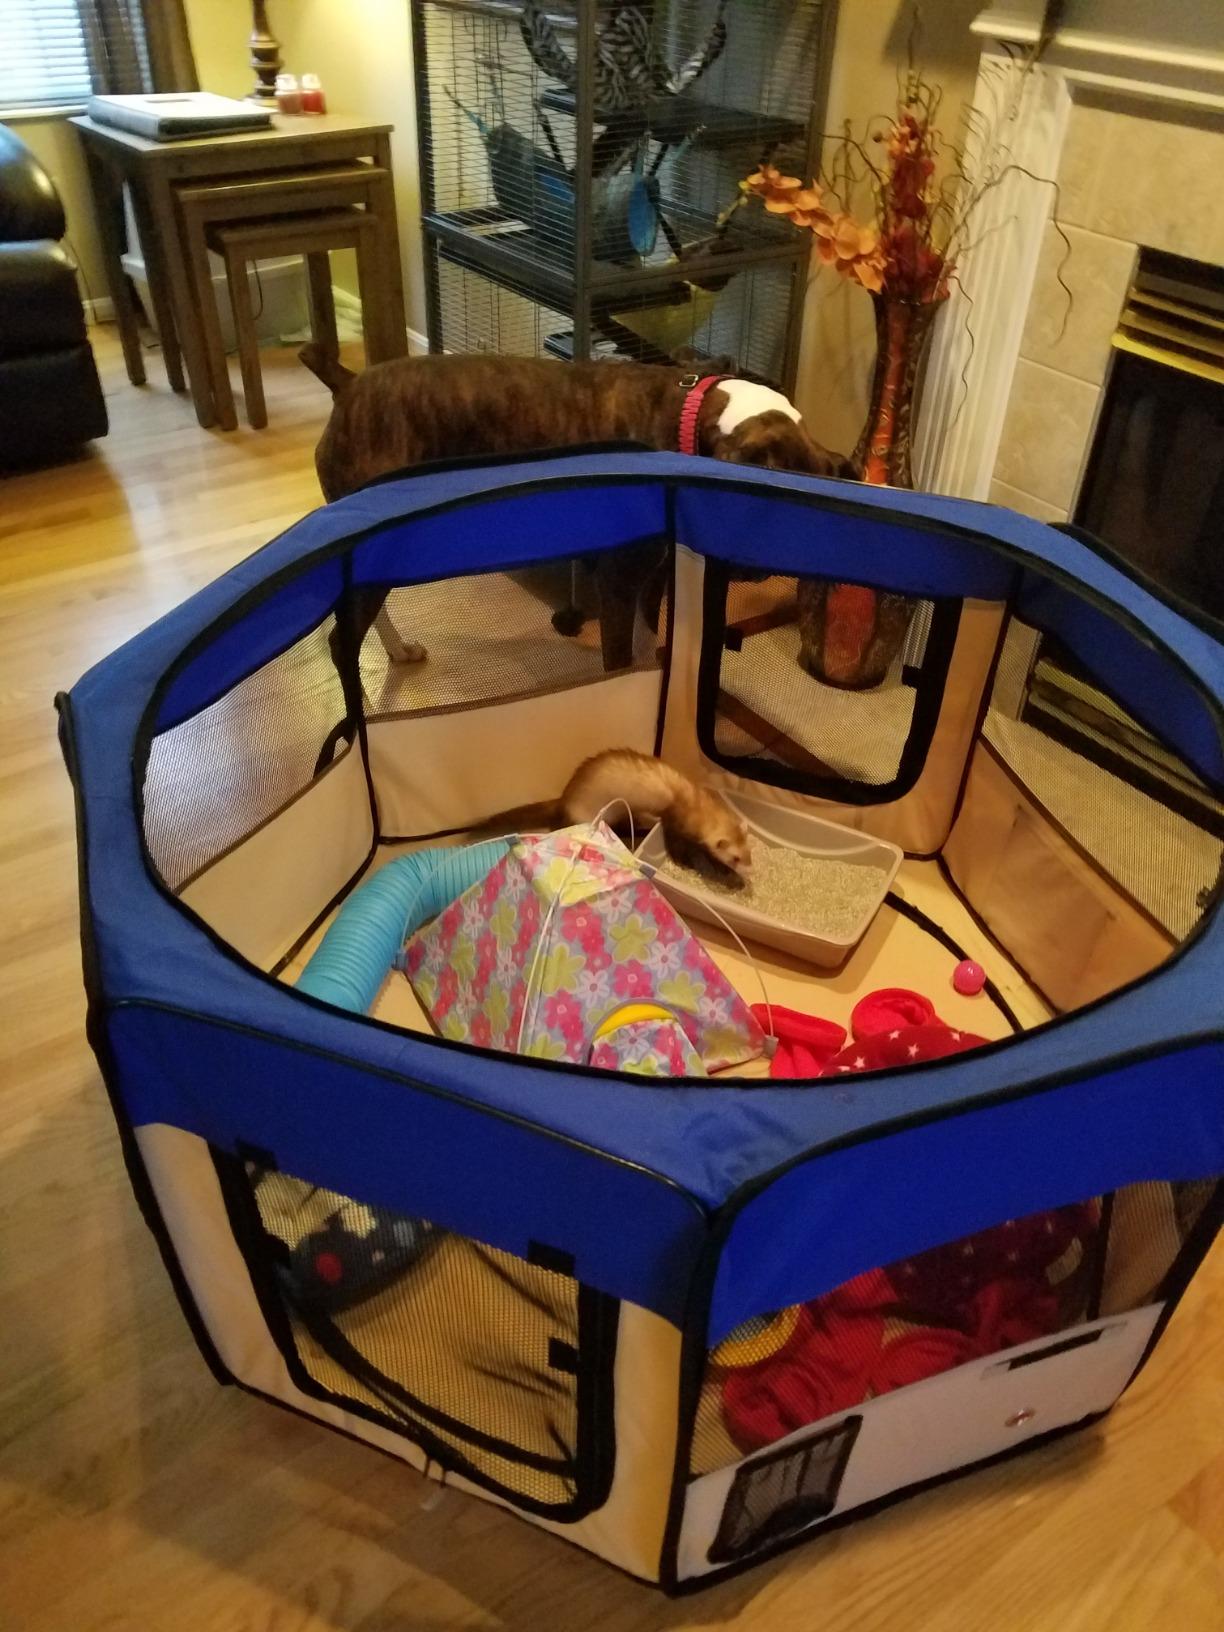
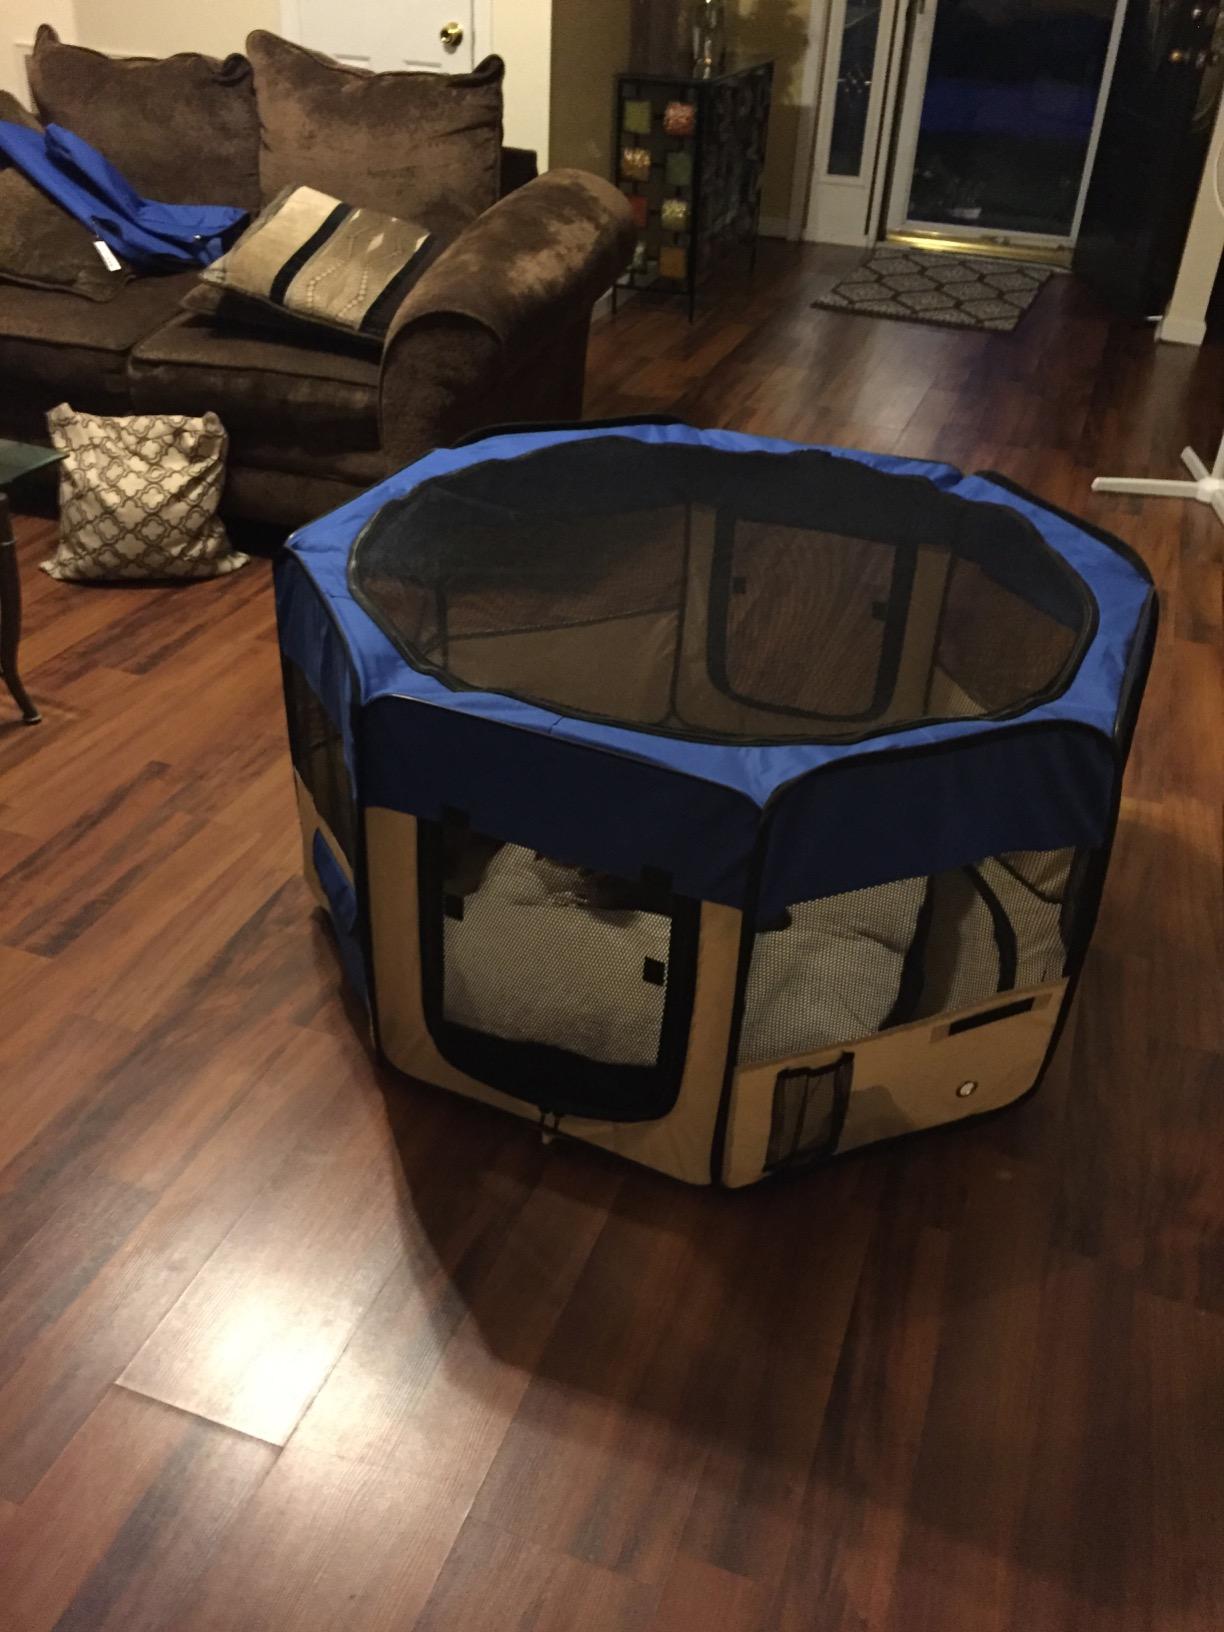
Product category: items_kennel
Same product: yes